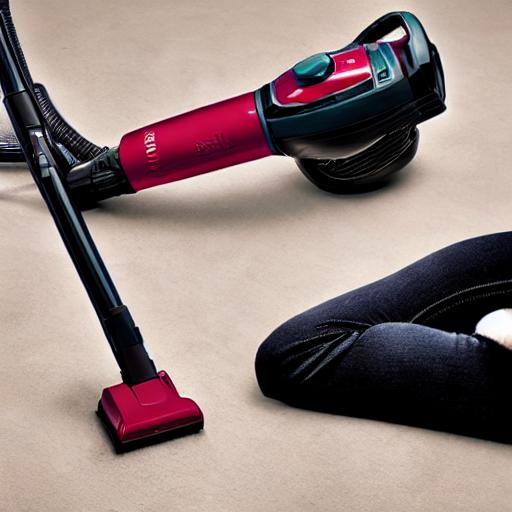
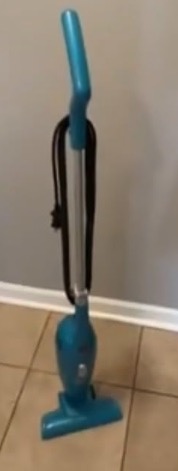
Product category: items_vacuum
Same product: no